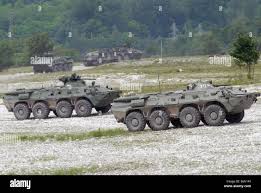
Label: BTR-80